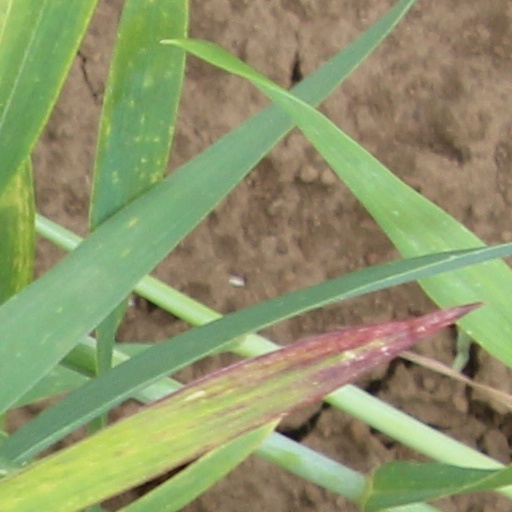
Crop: wheat